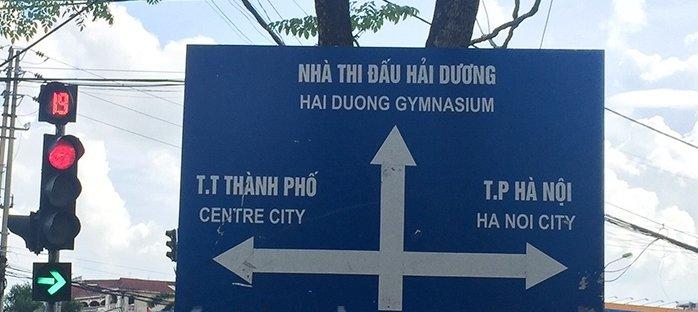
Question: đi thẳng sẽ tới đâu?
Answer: đi thẳng sẽ tới nhà thi đấu hải dương